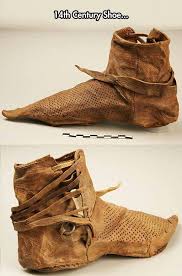
Waste category: shoes